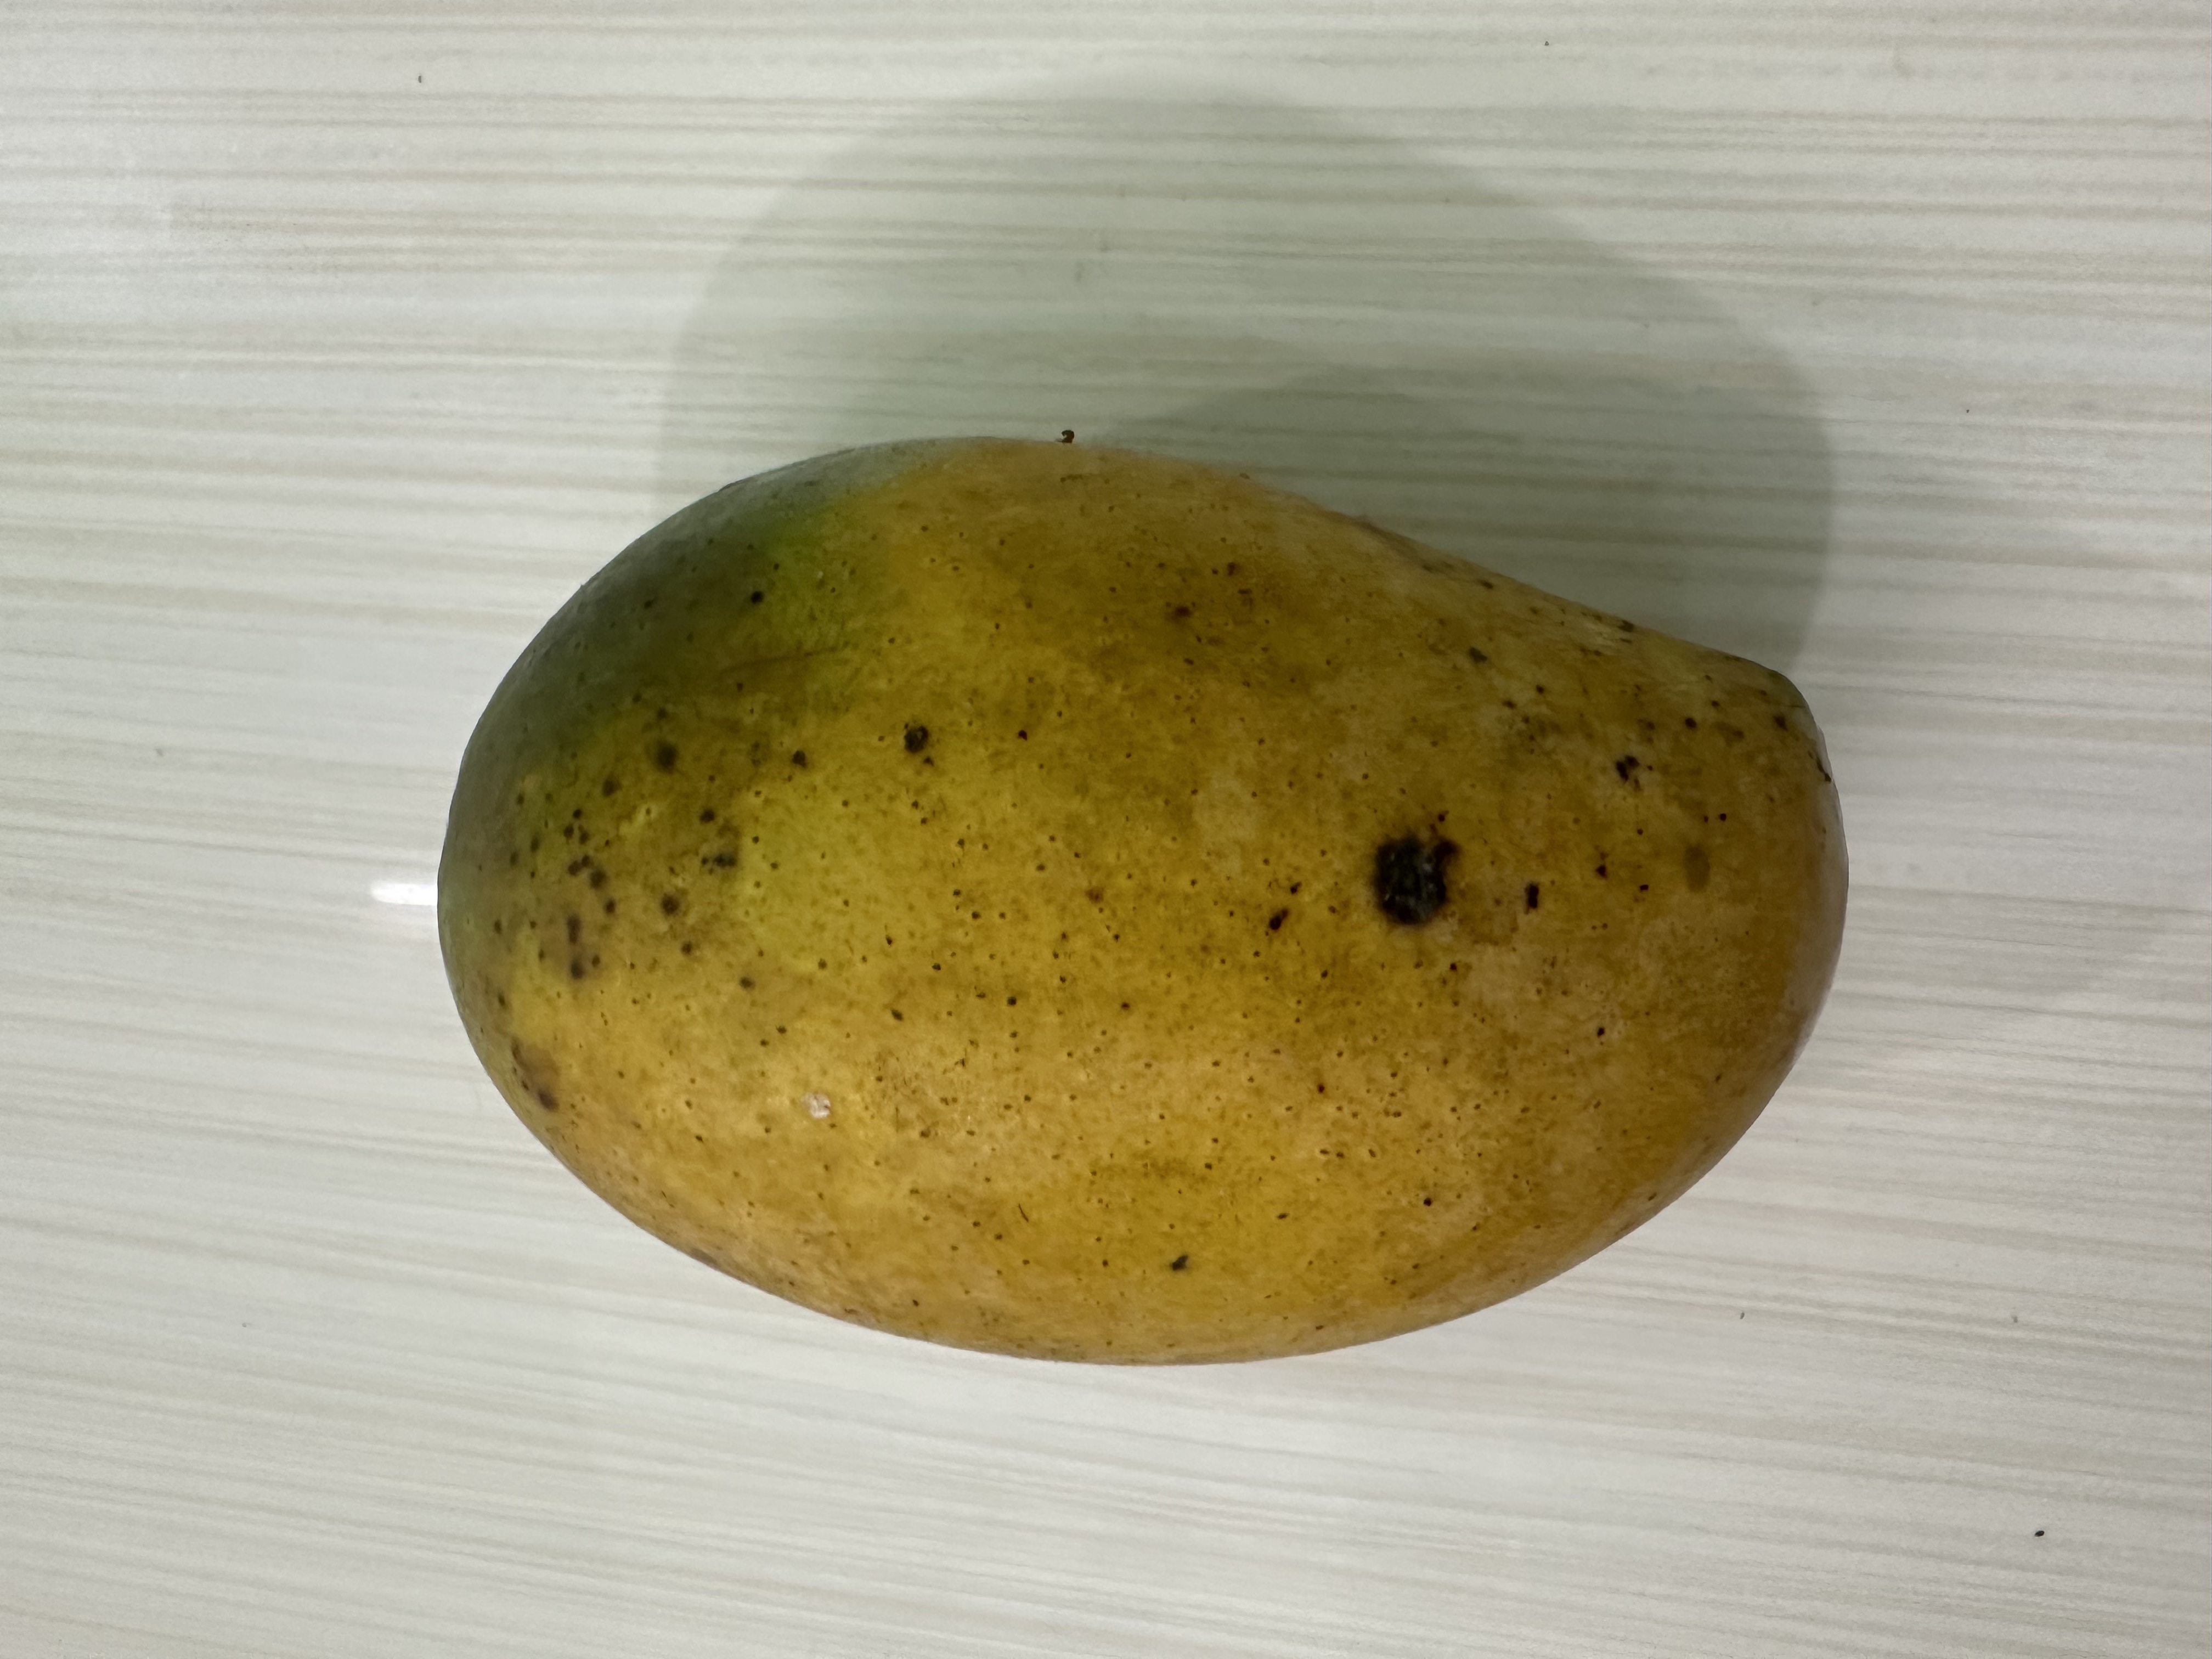
Mango variety: Kanchon Langra